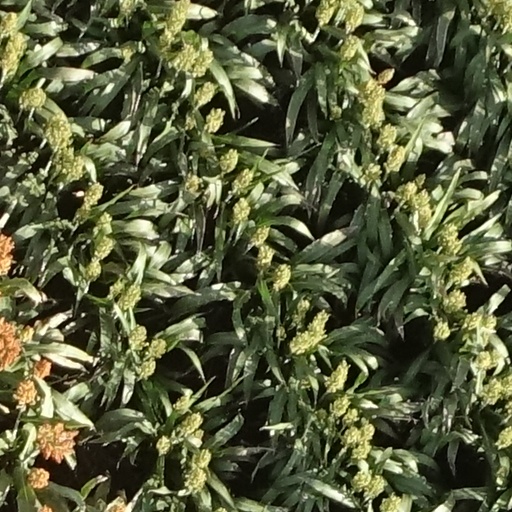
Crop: sorghum